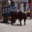
Label: cattle